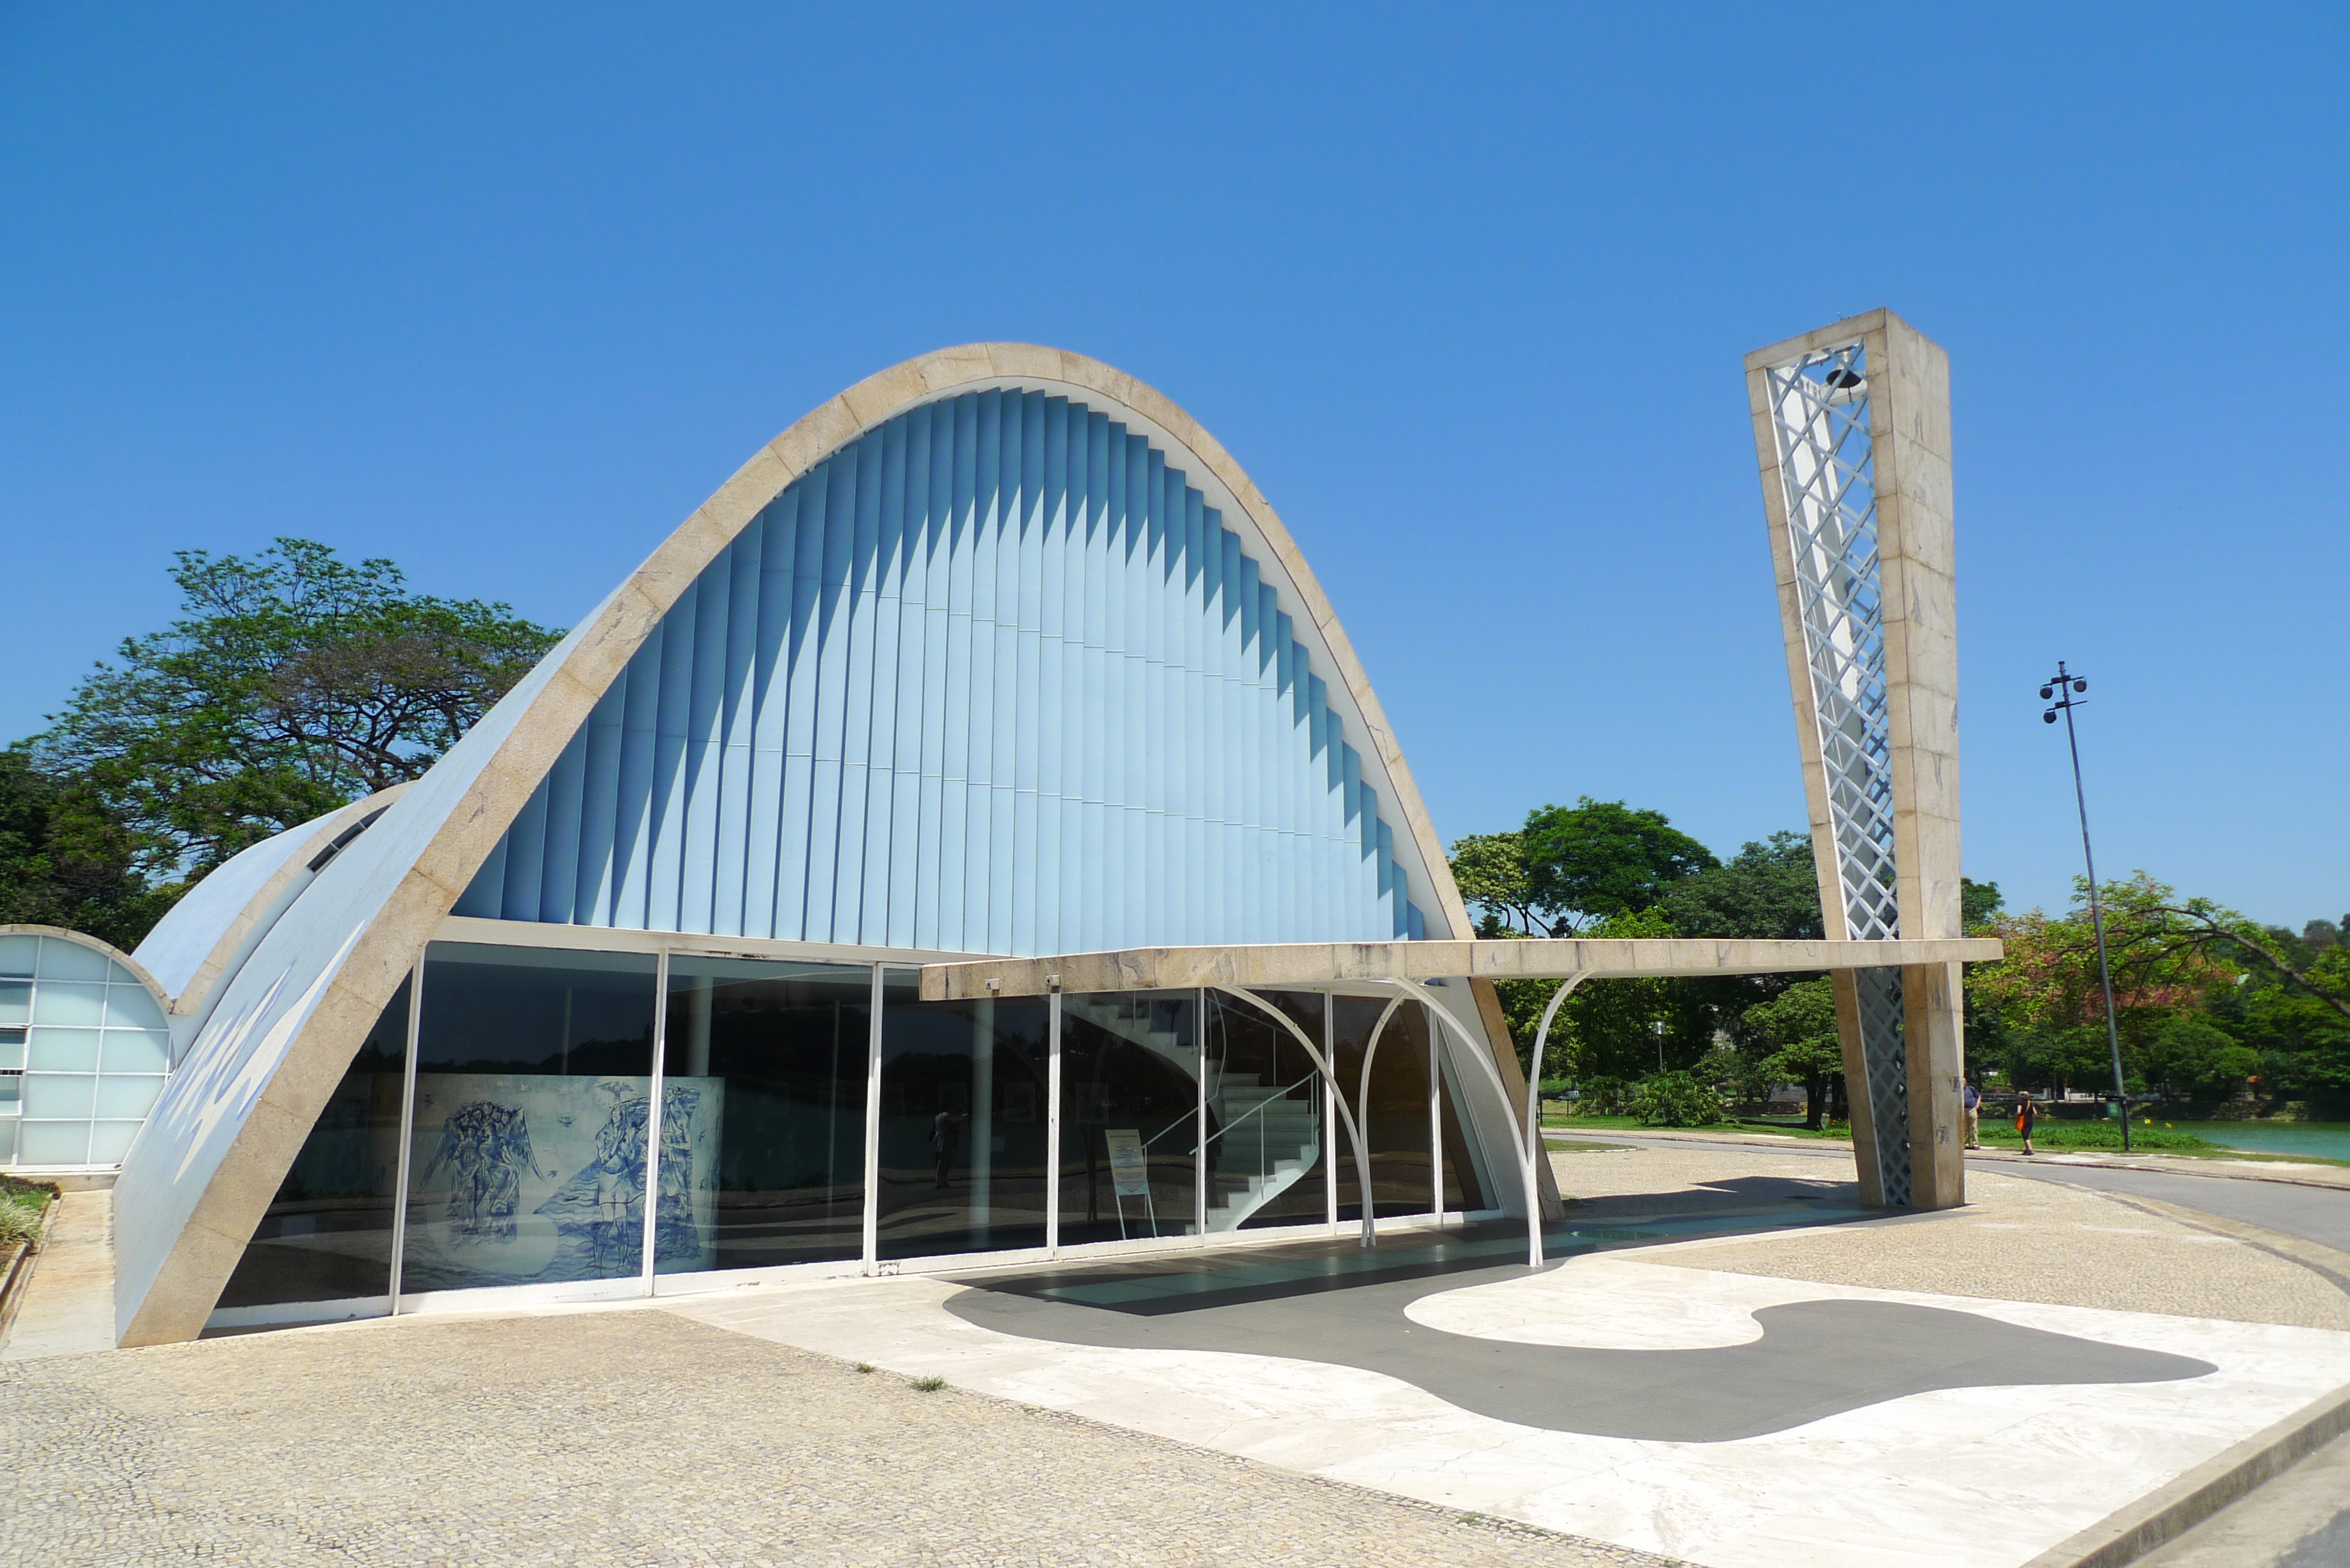
architecture, arch, facade, property, catholic, pavilion, estate, brazil, brasilien, horizonte, minas, gerais, belo, niemeyer, pampulia, real estate